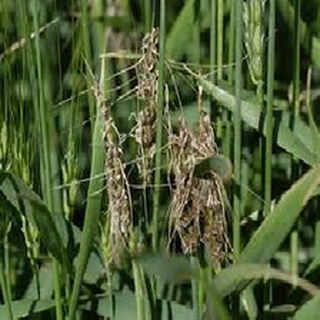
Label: wheat_smut